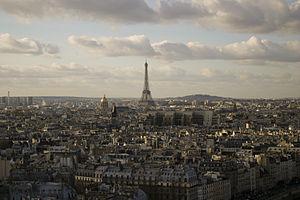
Les Hauts-de-Seine sont un département français se situant dans la métropole du Grand Paris, en région Île-de-France. L'Insee et la Poste lui attribuent le code 92. Ses habitants, au nombre de 1 609 306 lors du recensement de 2017, sont appelés les Altoséquanais. Les Hauts-de-Seine, d'une superficie de 176 km², sont le deuxième département français au regard de la densité de population, avec environ 9 143,8 habitants par kilomètre carré. La préfecture est Nanterre.
La communauté d'agglomération du Mont Valérien est un ancien établissement public de coopération intercommunale créé le 1ᵉʳ janvier 2009 situé dans le département des Hauts-de-Seine, dans la région Île-de-France, en France.